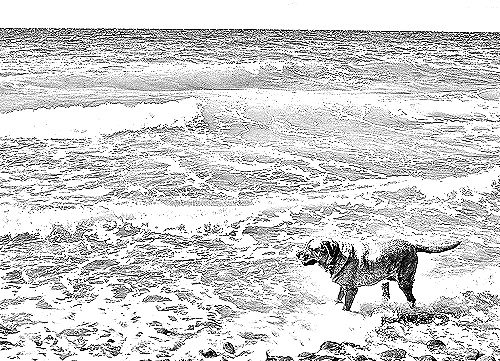
Portrait style: Sketch Portrait